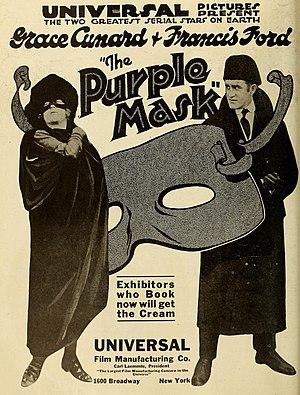
The Purple Mask est un serial muet américain de 16 épisodes, coréalisé, coécrit et interprété par Francis Ford et Grace Cunard, sorti en 1916.